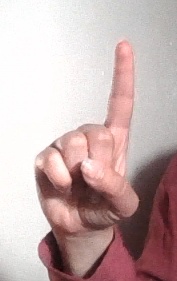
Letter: bb